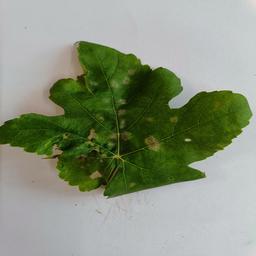
Label: Powdery Mildew